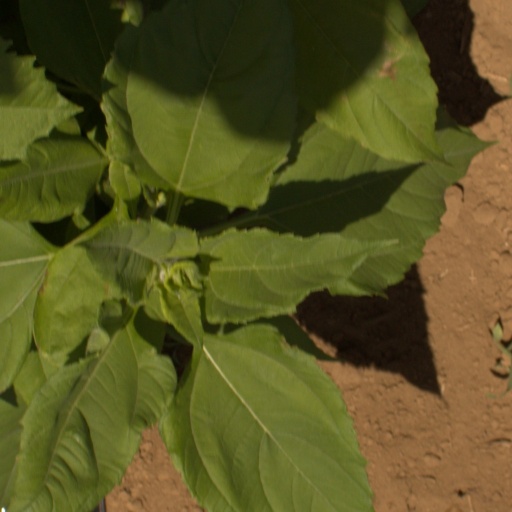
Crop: Jerusalem artichoke